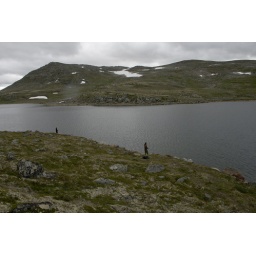
Fishing trip to a mountain lake in Hemsedal